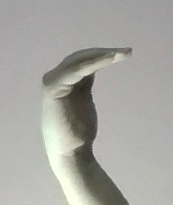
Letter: haa